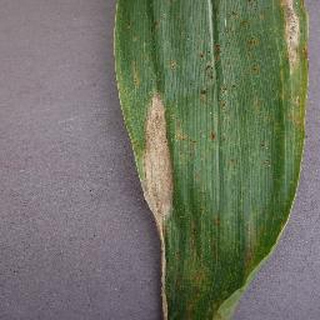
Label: corn_northern_leaf_blight